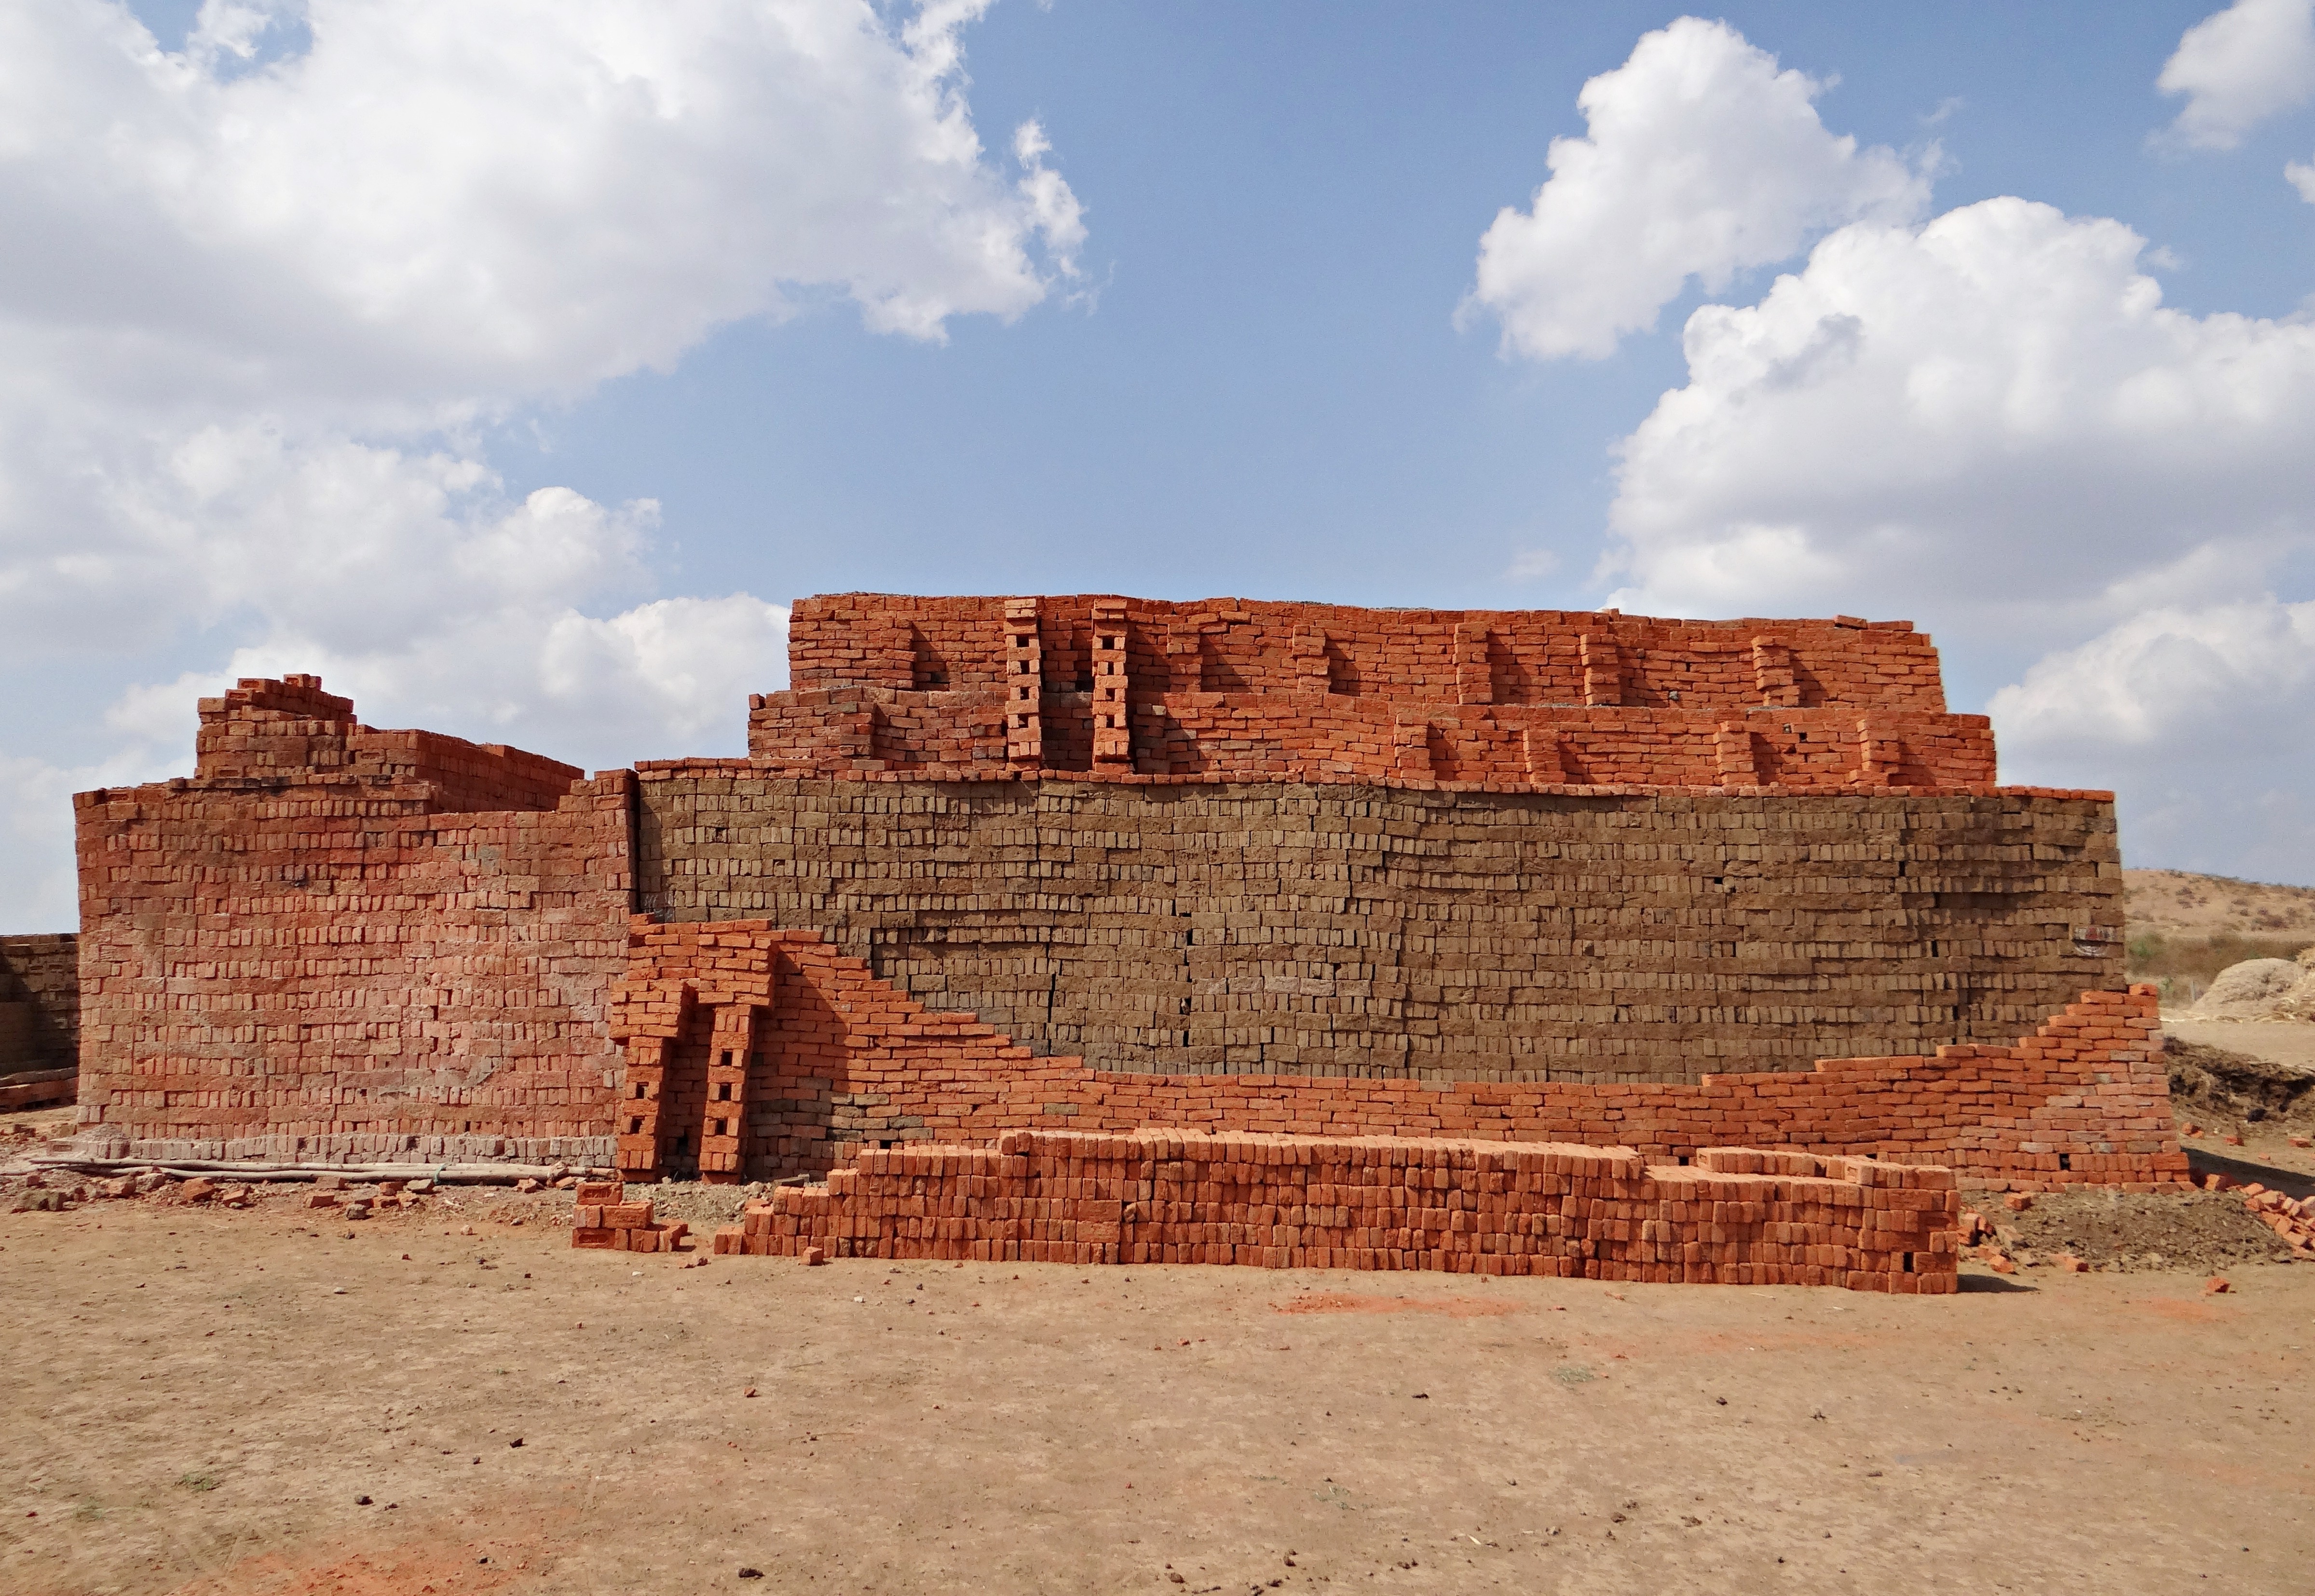
work, rock, architecture, building, stone, arch, construction, stack, fortification, brick, terrain, dharwad, laying, construction site, engineering, geology, temple, ruins, build, india, site, brickwork, development, masonry, wadi, construction work, archaeological site, country side, historic site, constructing, ancient history, brick kiln, brick laying, brick making, bricklaying